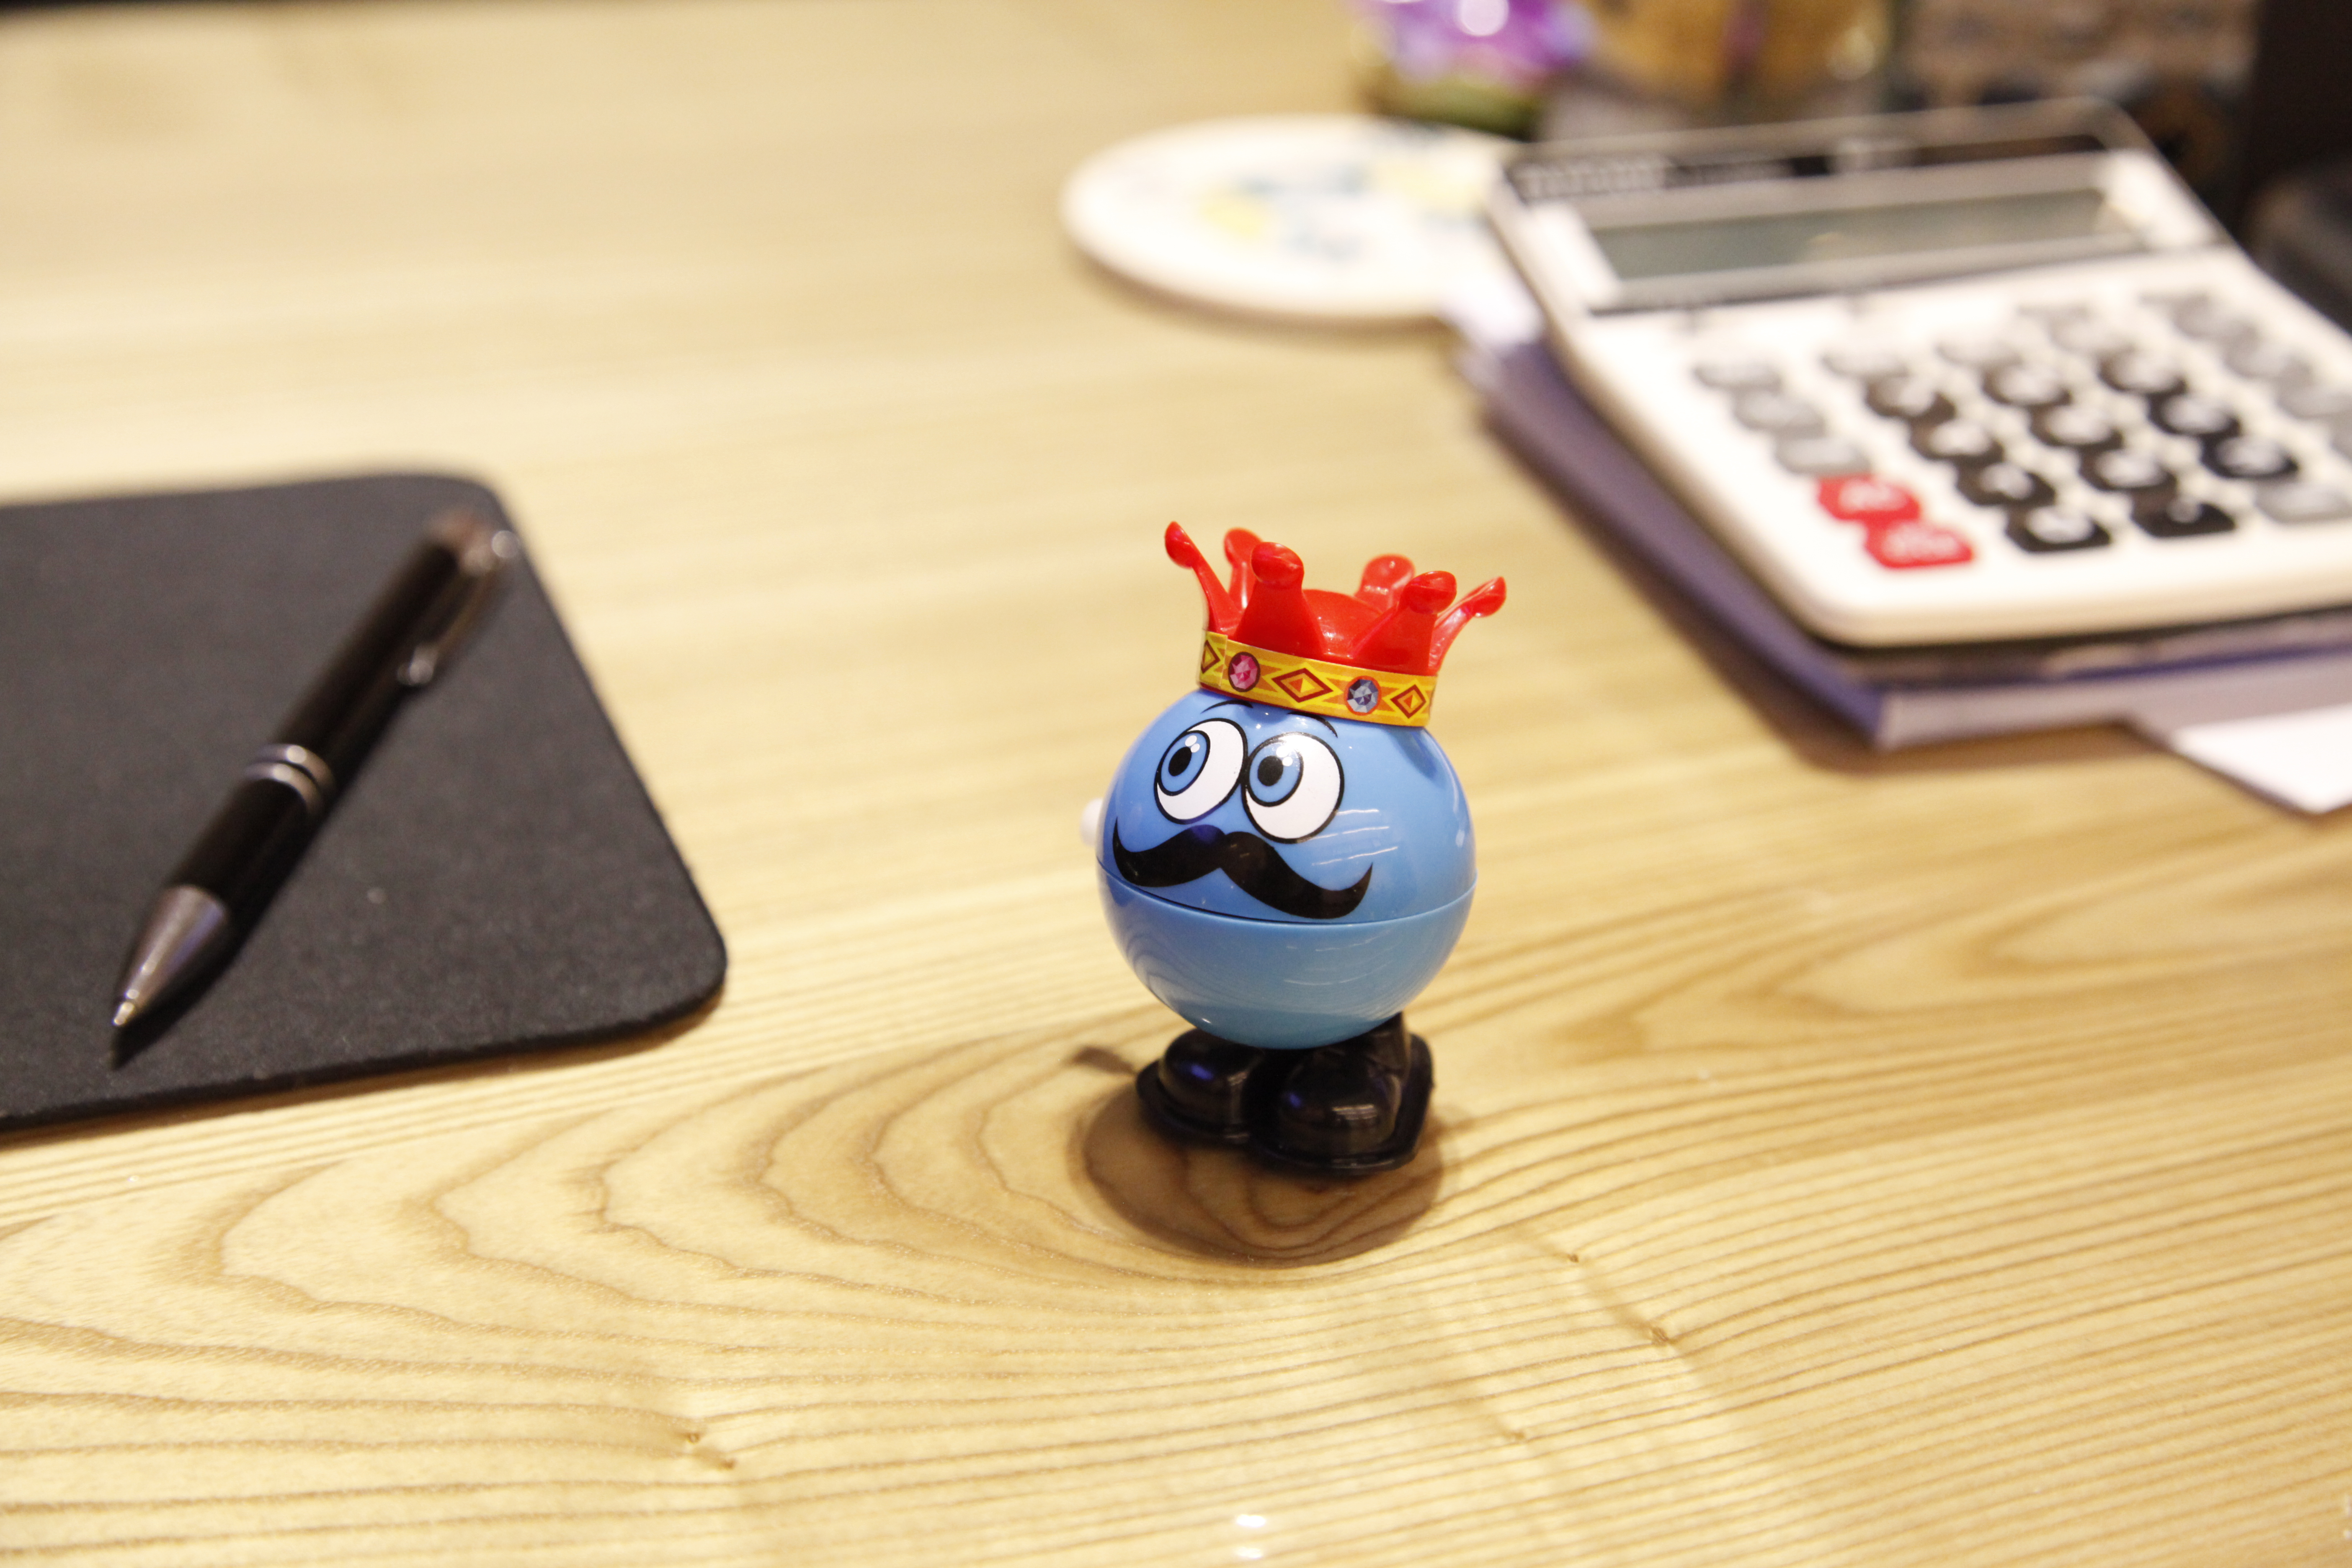
desk, notebook, table, book, pencil, blur, wood, technology, plastic, kid, number, pen, workspace, money, office, business, paper, toy, still life, note, miniature, indoors, fun, numbers, electronics, display, wooden, composition, calculator, workplace, toy figure